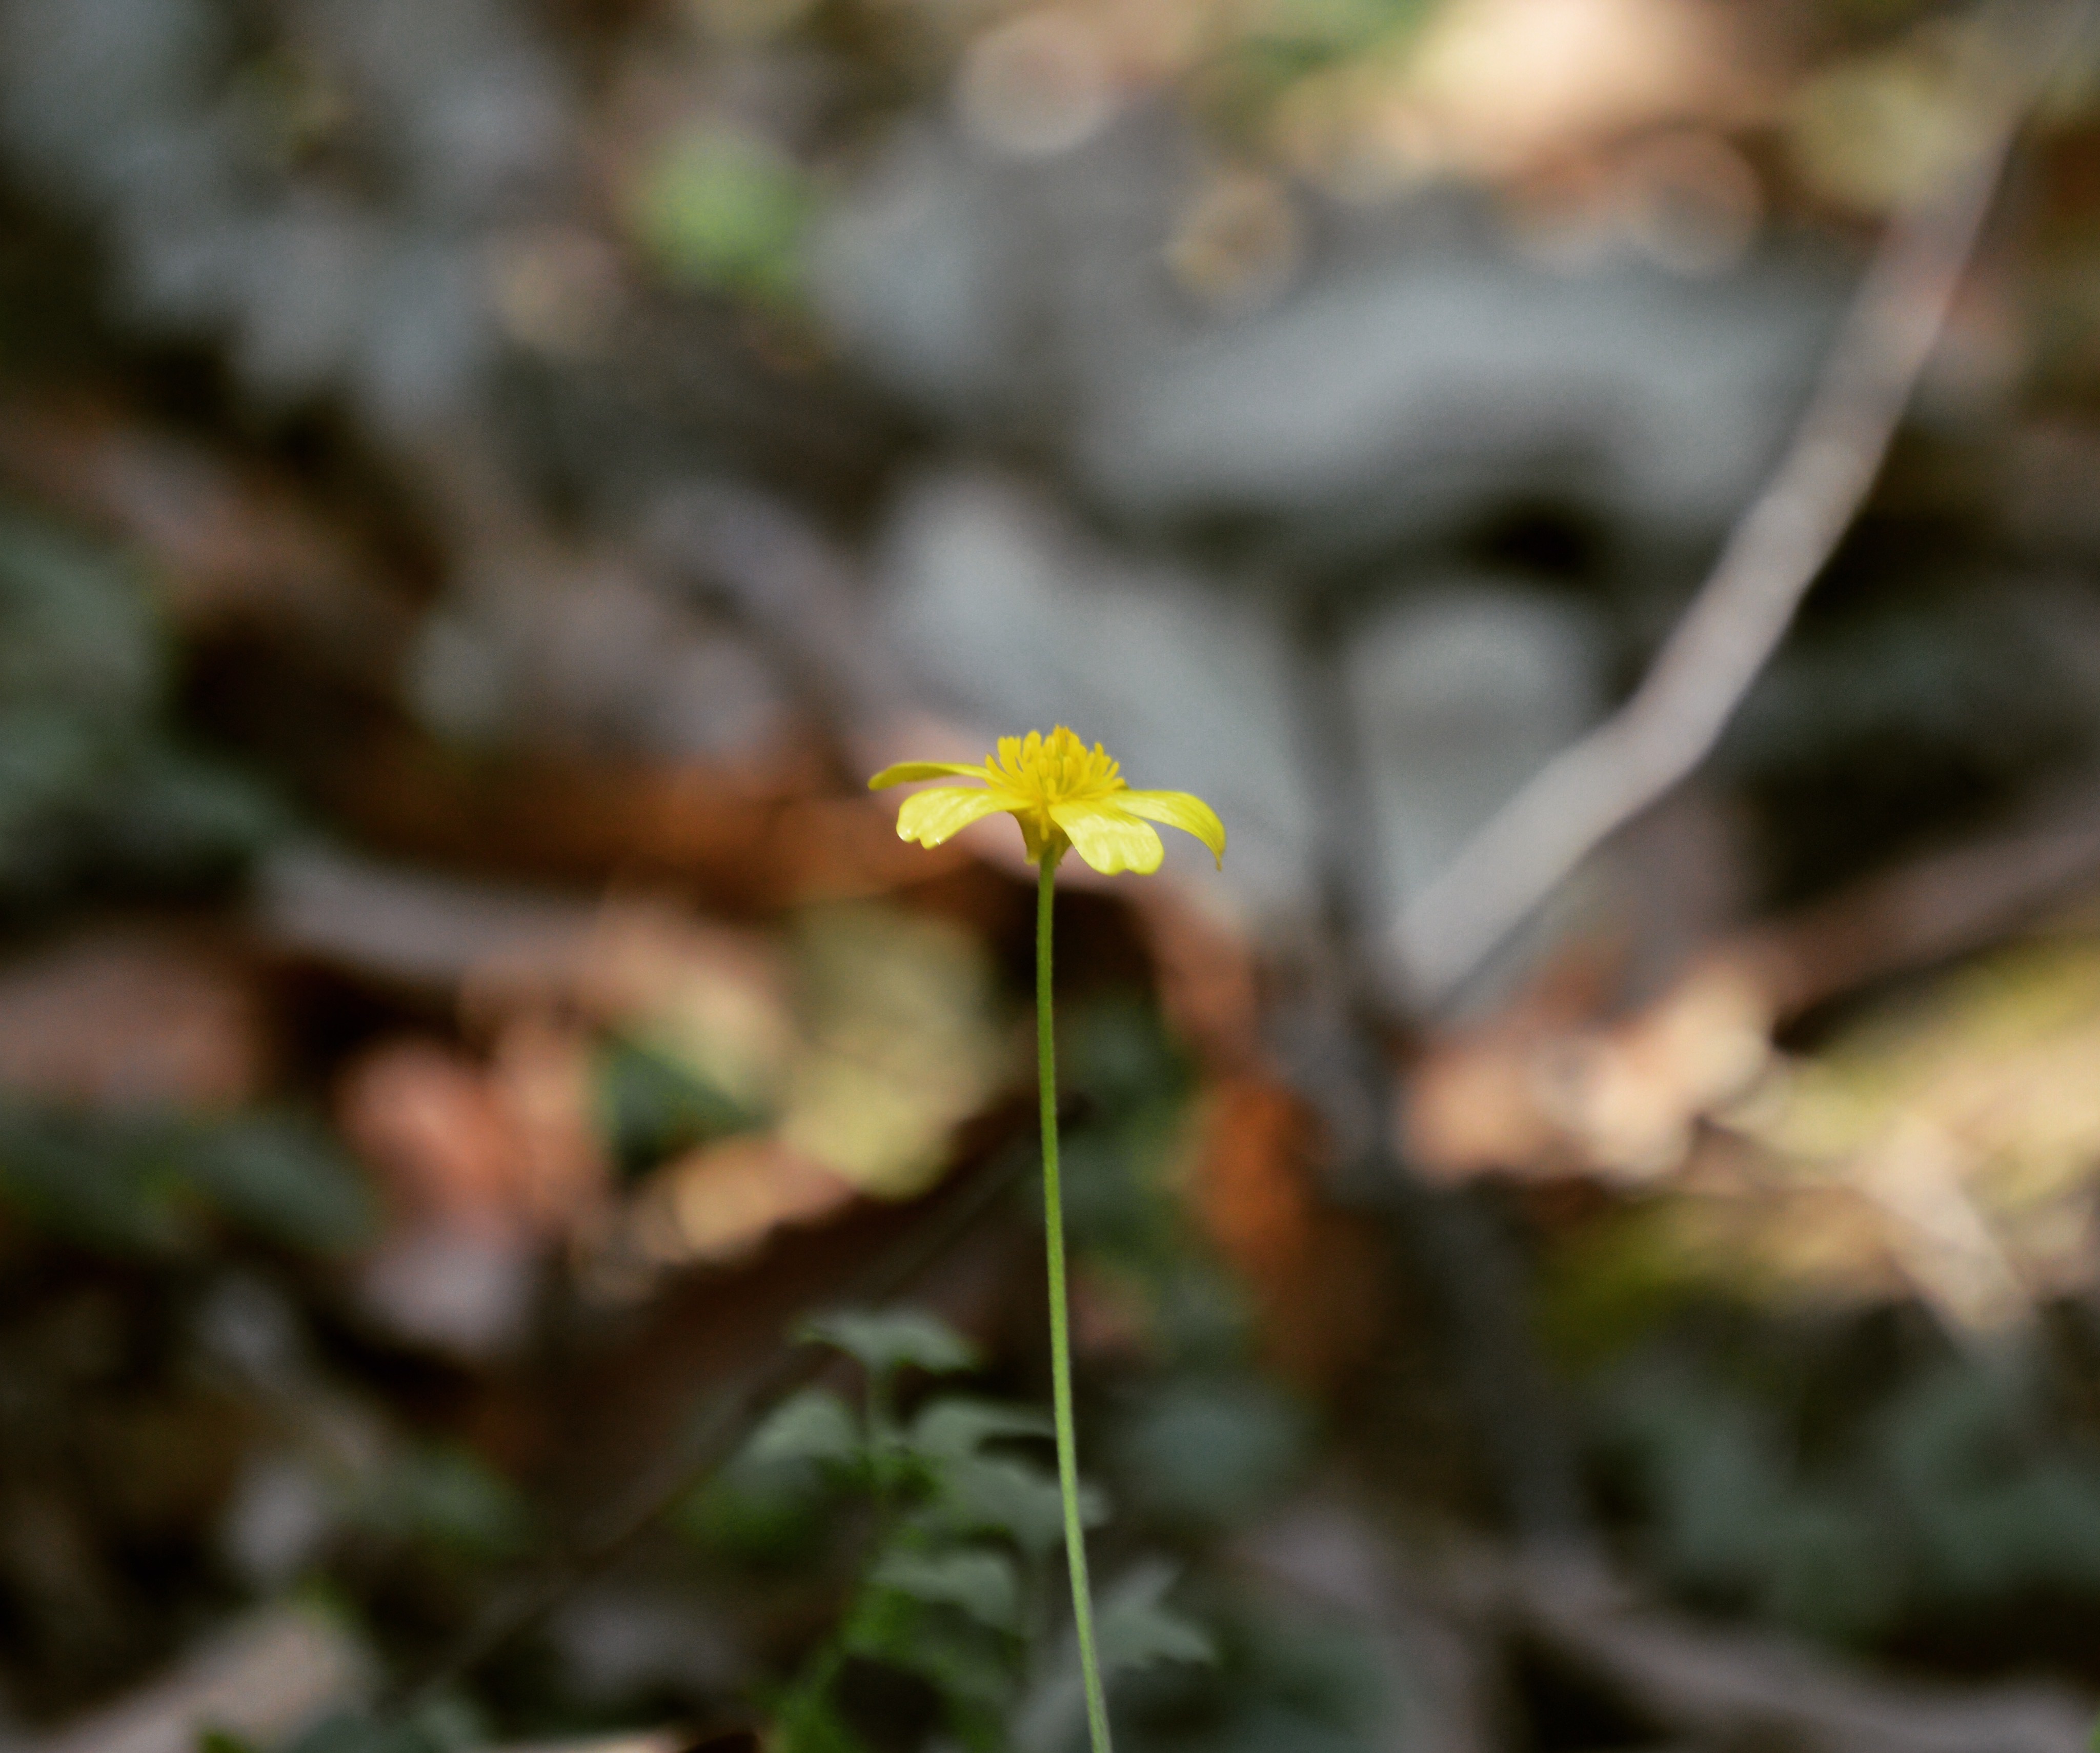
nature, blossom, plant, sunlight, leaf, flower, green, autumn, botany, yellow, flora, wildflower, close up, woodland, macro photography, flowering plant, plant stem, land plant